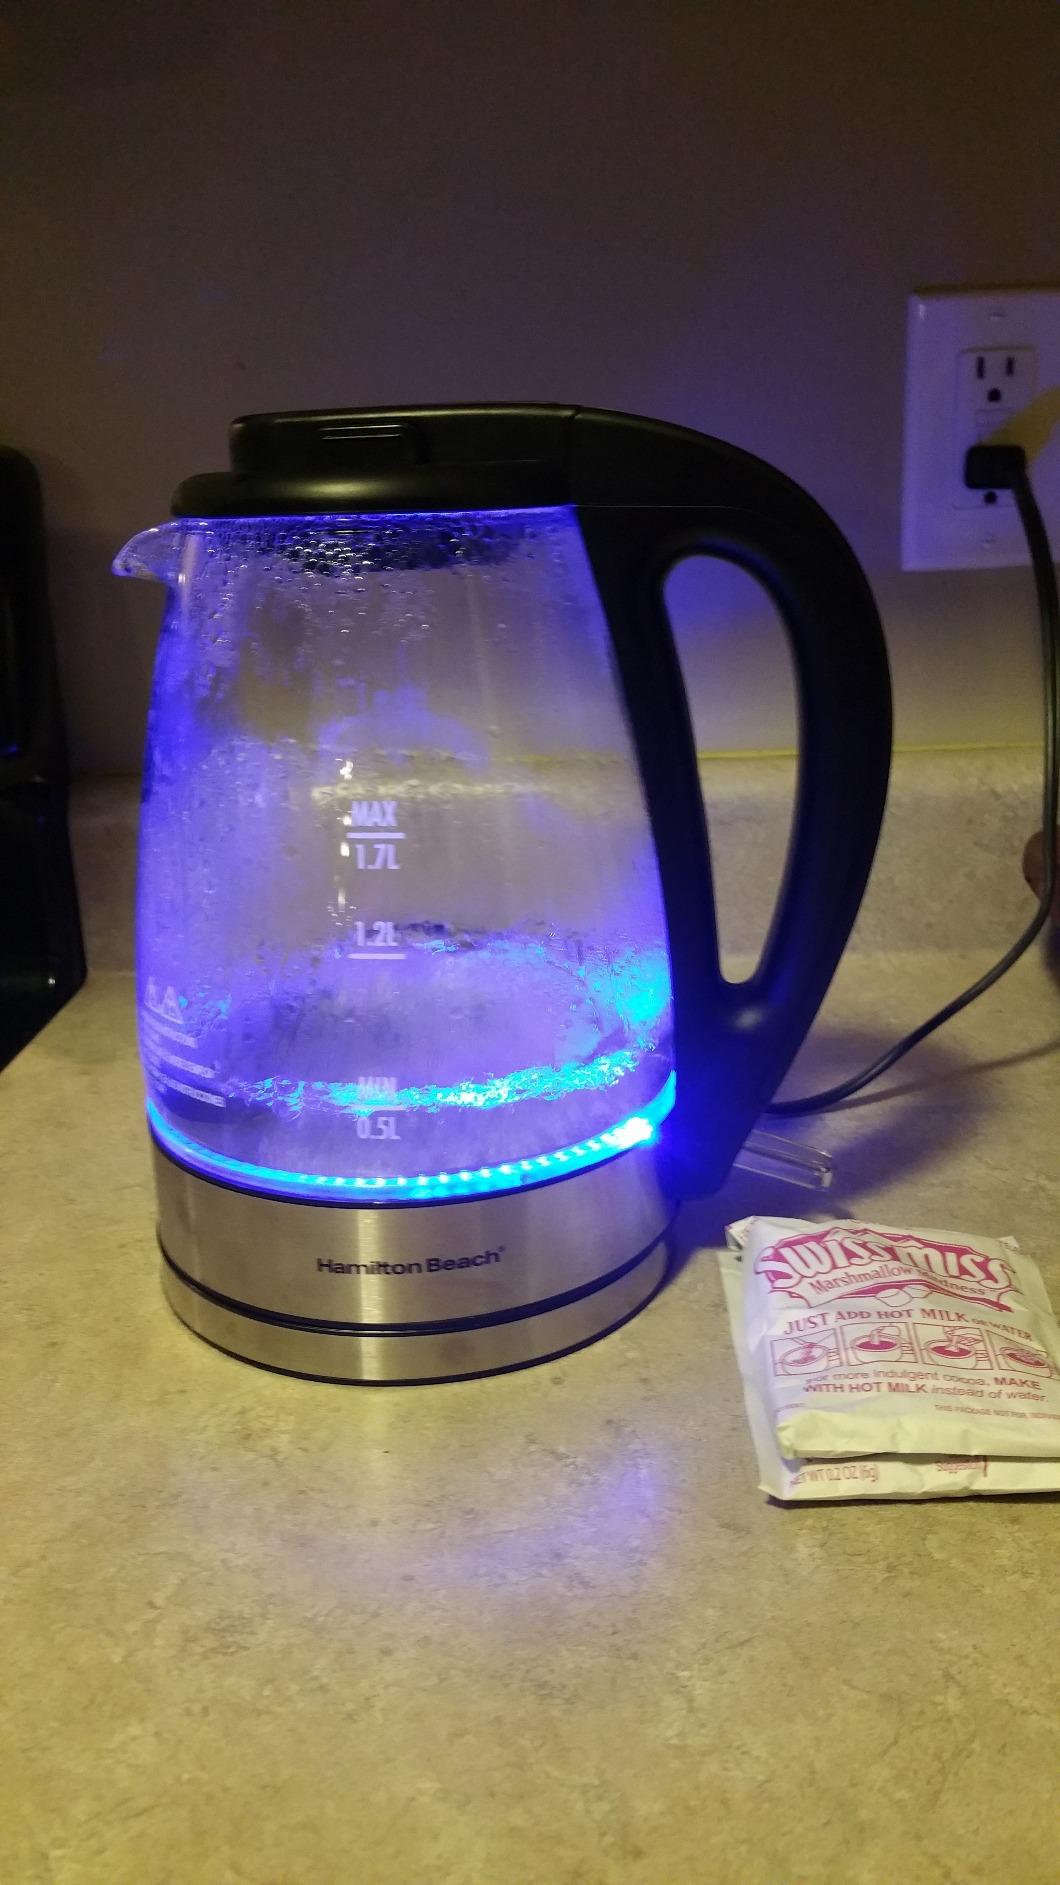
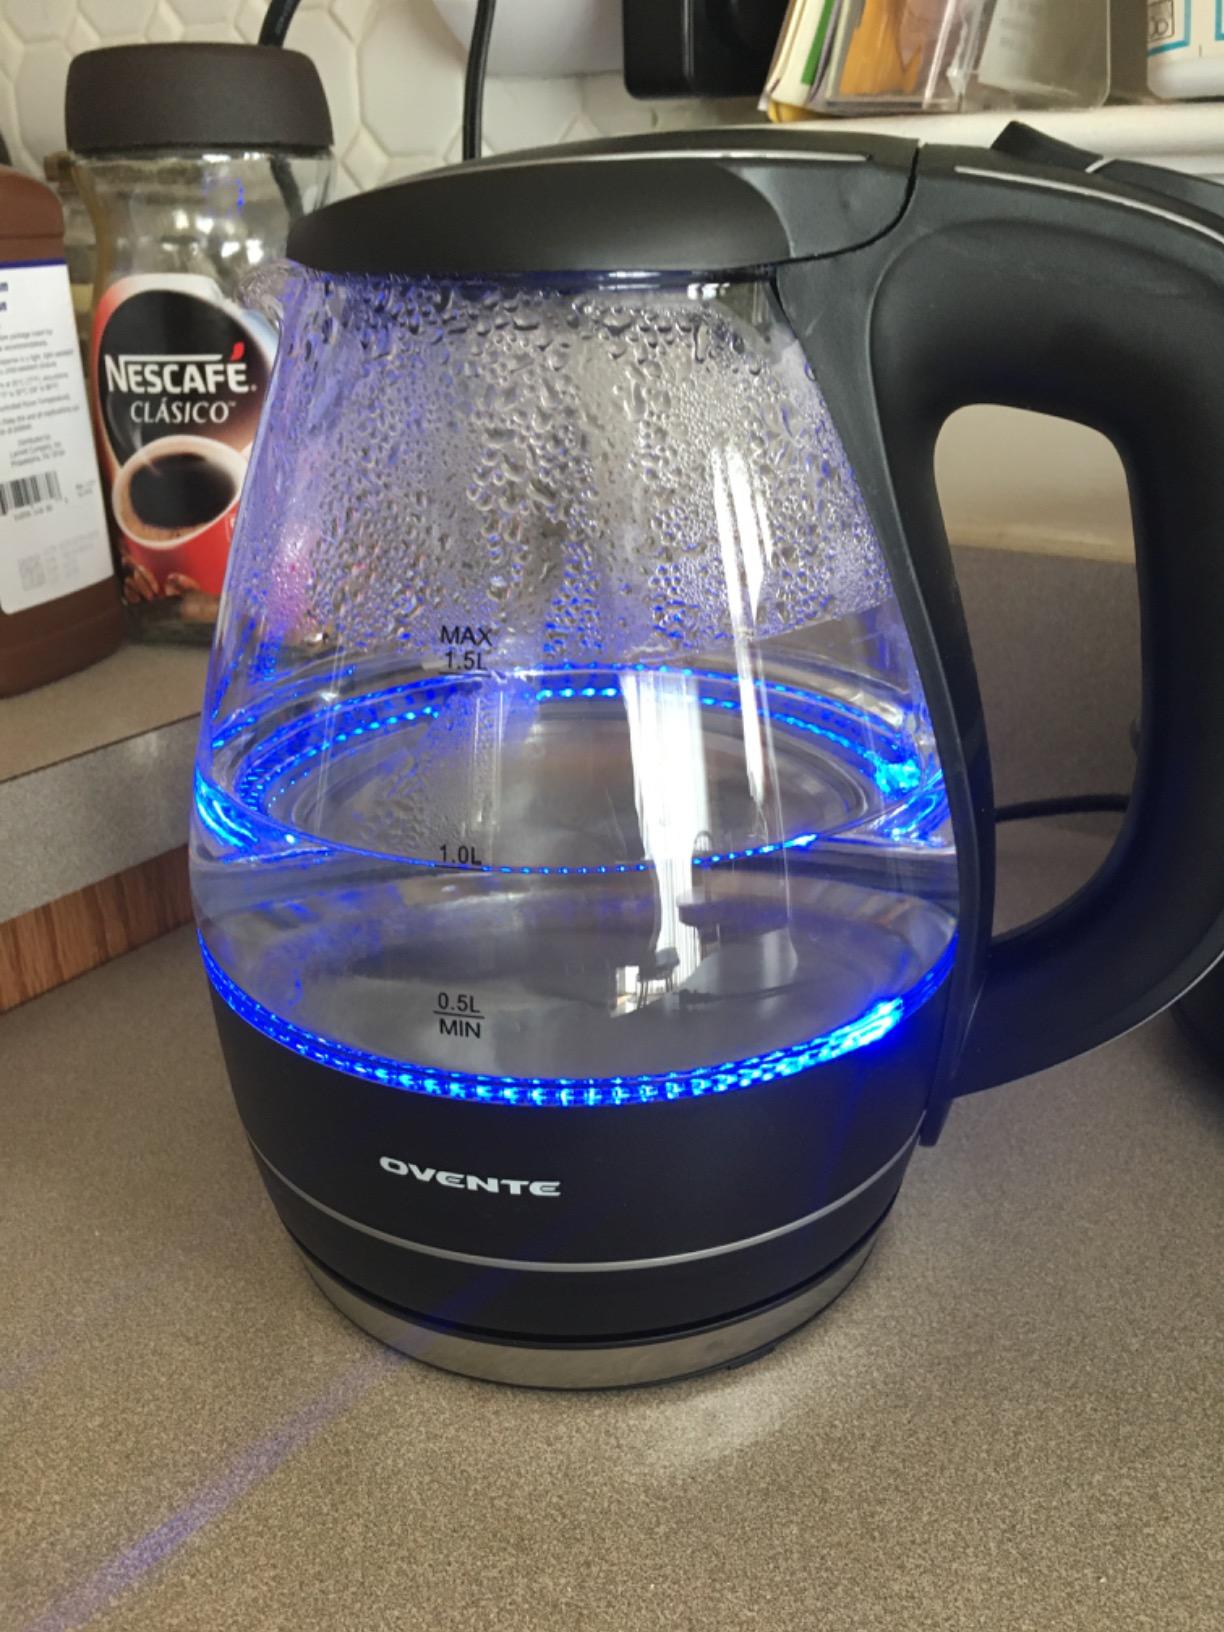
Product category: items_kettle
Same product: no